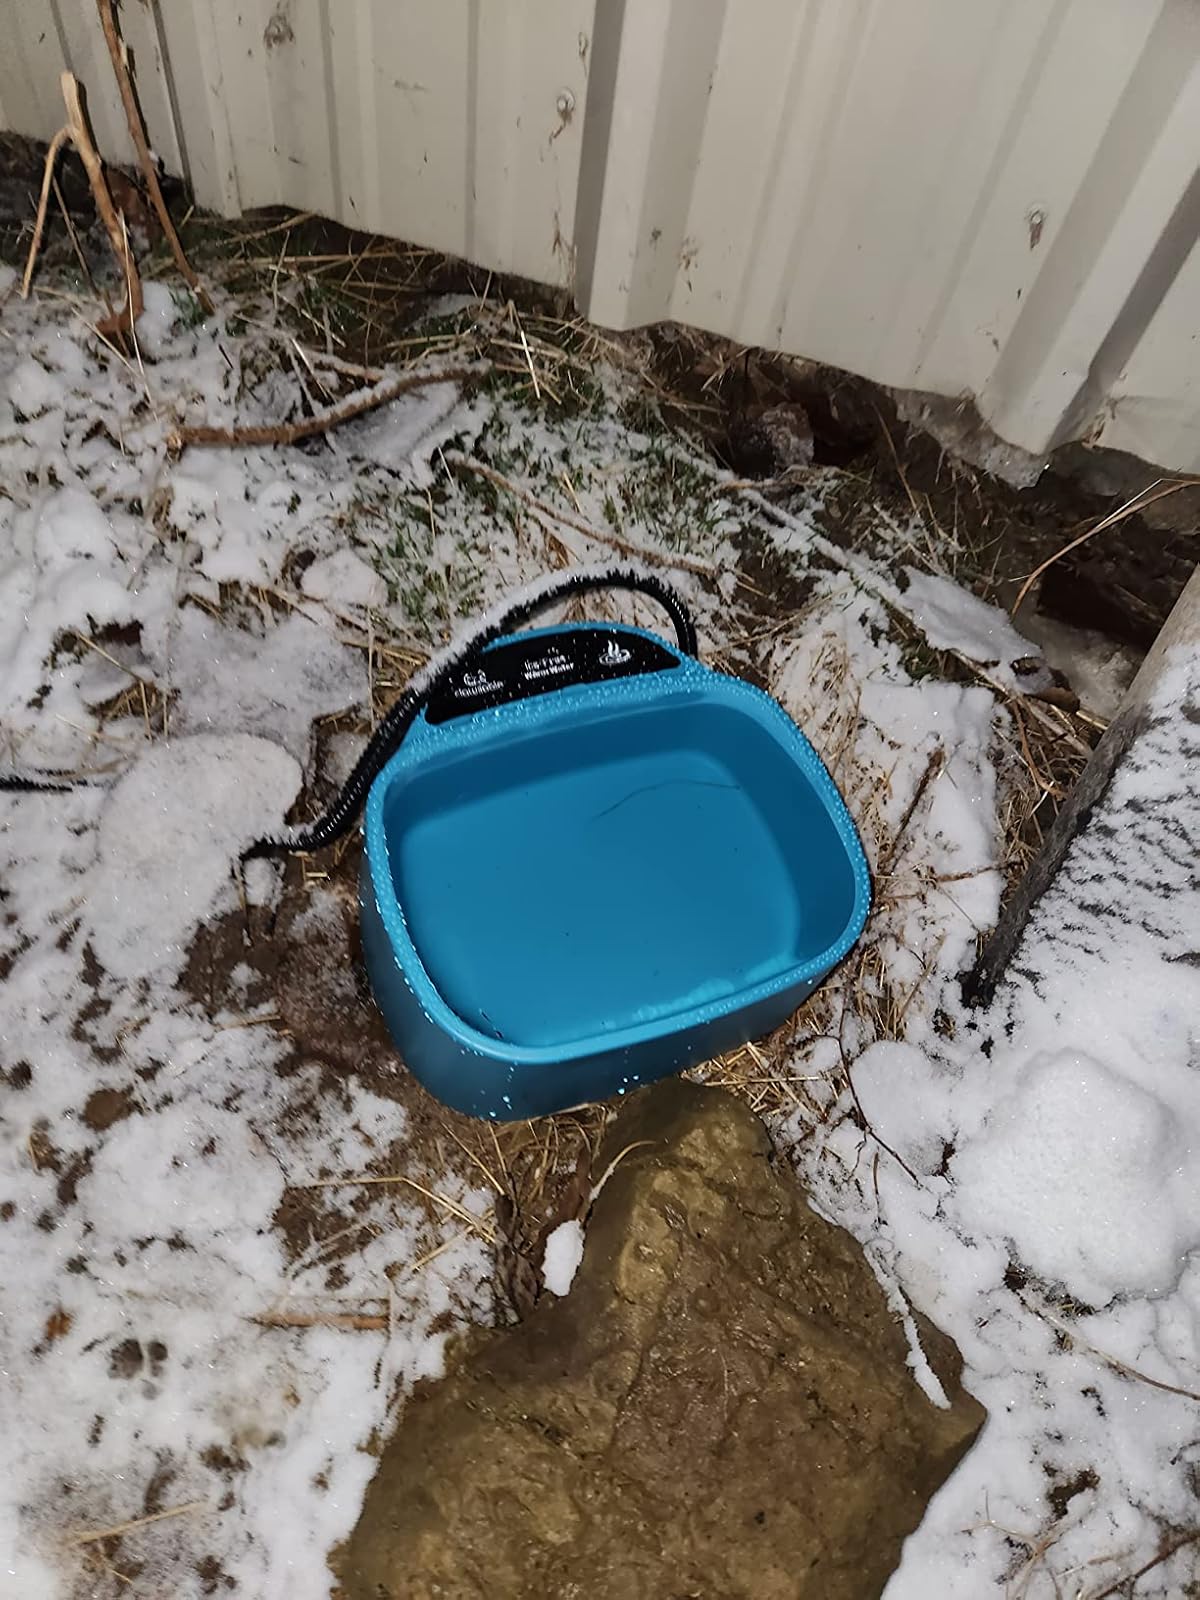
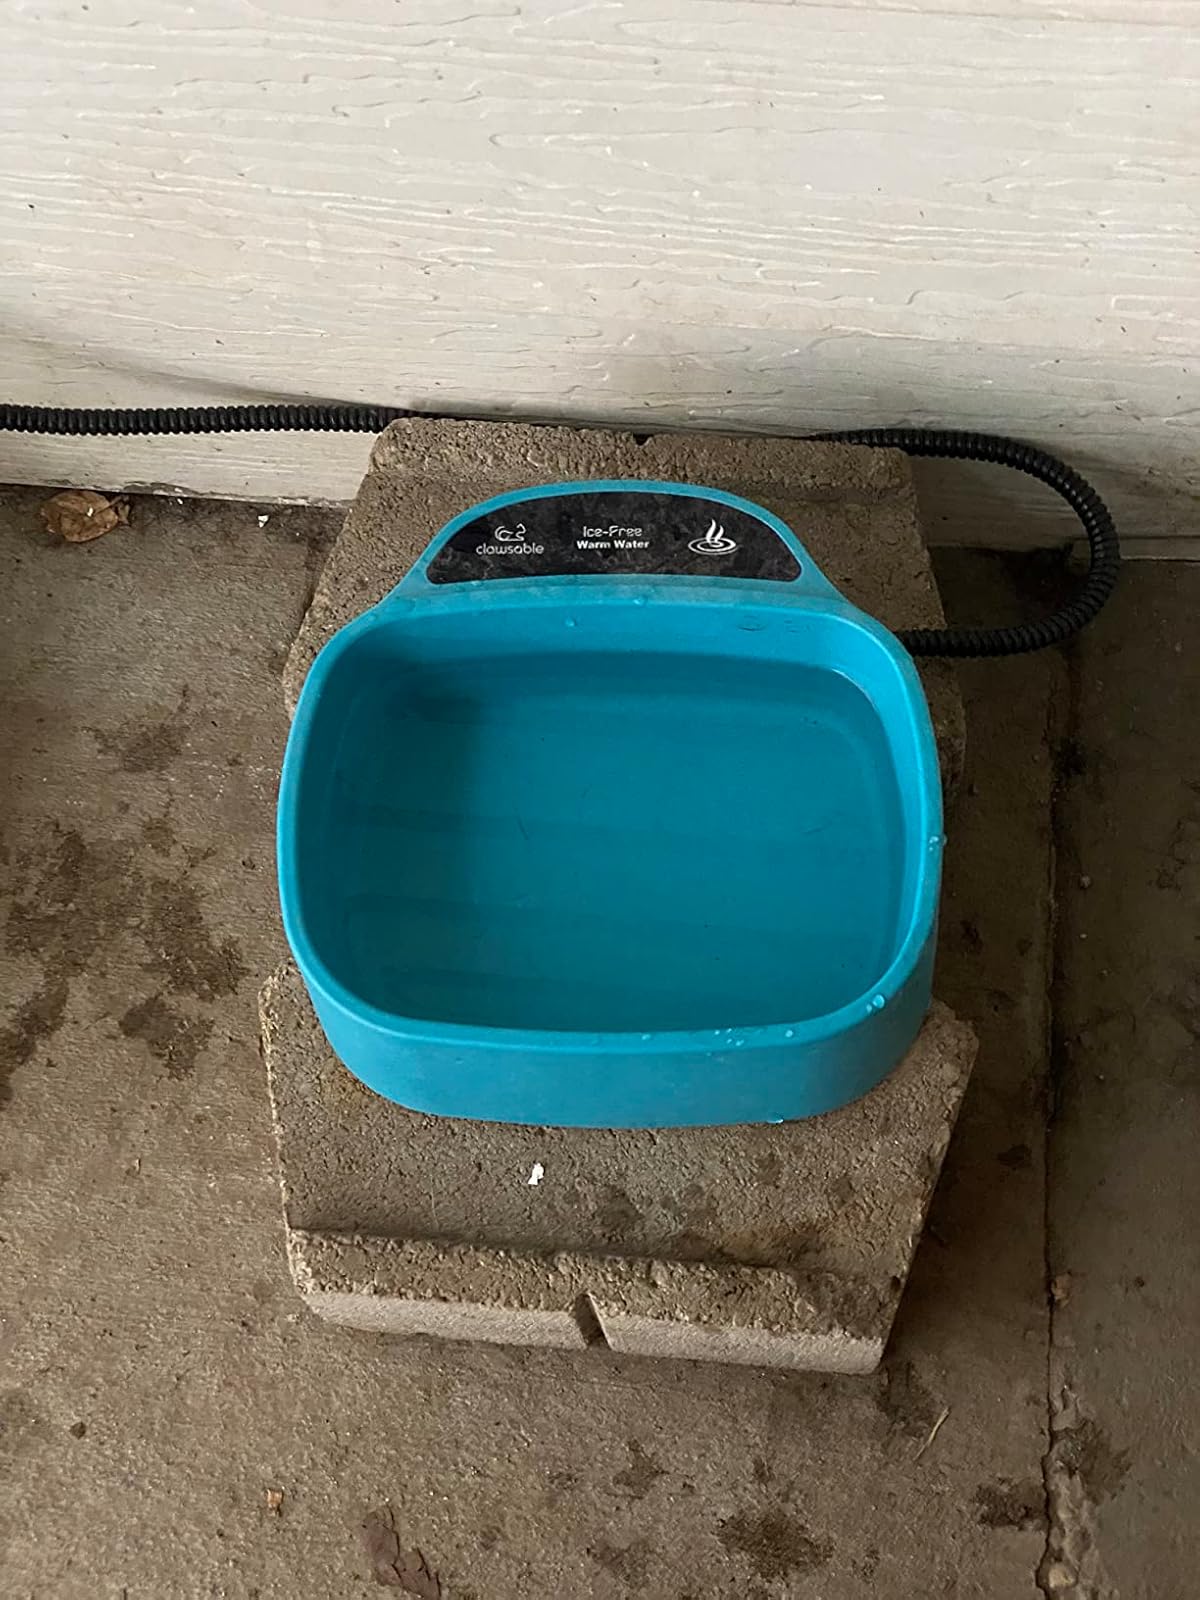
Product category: items_bowl
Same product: yes